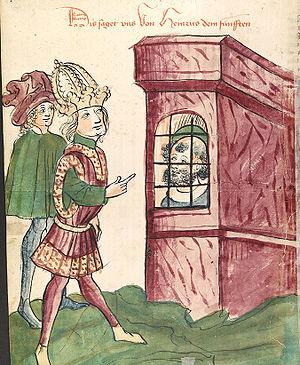
5 janvier : le sultan saljûqide Barkyaruq meurt de la tuberculose, ce qui met fin à la guerre fratricide qu’il menait contre son frère Mohammed Ibn Malikshah, qui devient le seul maître de l’Irak, de la Syrie et de la Perse occidentale et restaure temporairement l’autorité. Muhammed Iᵉʳ règne jusqu’en 1118.
Henri IV fut empereur du Saint-Empire de 1084 à 1105. Il appartient à la dynastie des Saliens.